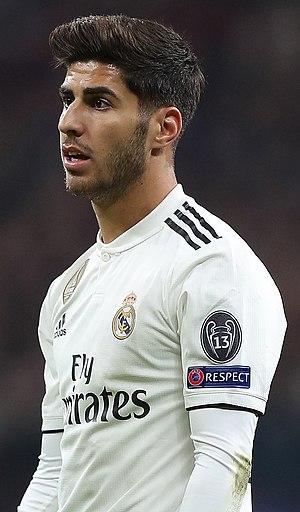
Marco Asensio Willemsen, né le 21 janvier 1996 à Palma dans les îles Baléares, est un footballeur international espagnol, qui évolue au poste de milieu offensif au sein du Real Madrid CF.